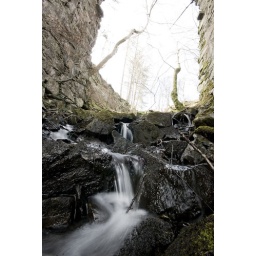
Stair bridge, an ancient bridge on Birnam hill over Birnam burn